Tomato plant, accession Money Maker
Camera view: tilt-top (135 deg); turntable rotation: 0 degrees
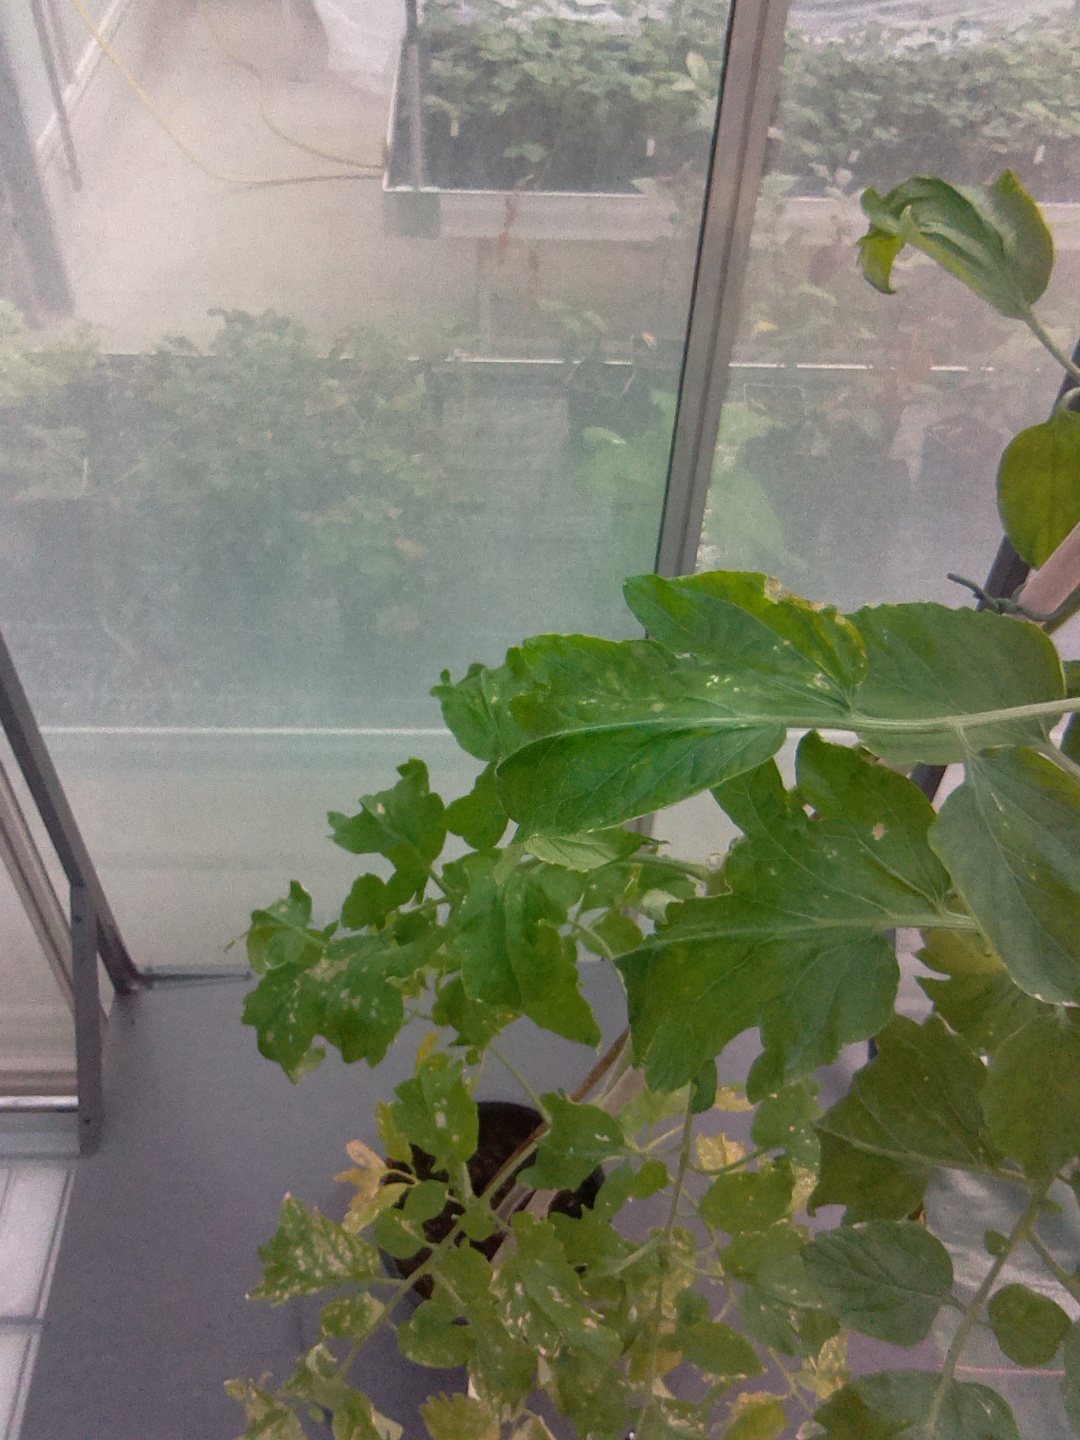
BBCH growth stage 75: 50%-60% of final fruit size